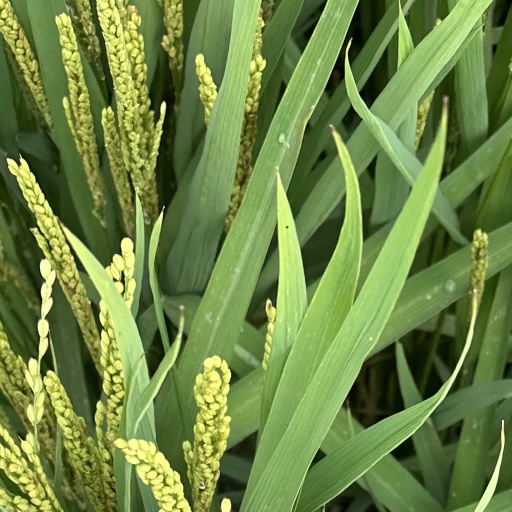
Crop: rice